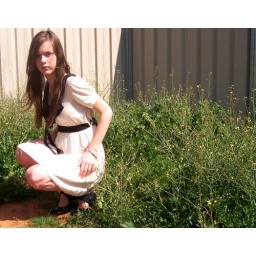
girl in dress